Human history

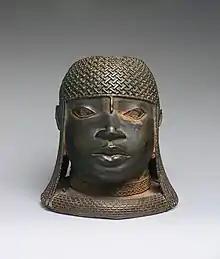
Bronze head

The post-classical period, dated roughly from 500 to 1500 CE, was characterized by the rise and spread of major religions while civilization expanded to new parts of the world and trade between societies intensified. From the 10th to 13th centuries, the Medieval Warm Period in the northern hemisphere aided agriculture and led to population growth in parts of Europe and Asia. It was followed by the Little Ice Age, which, along with the plagues of the 14th century, put downward pressure on the population of Eurasia. Major inventions of the period were gunpowder, guns, and printing, all of which originated in China.